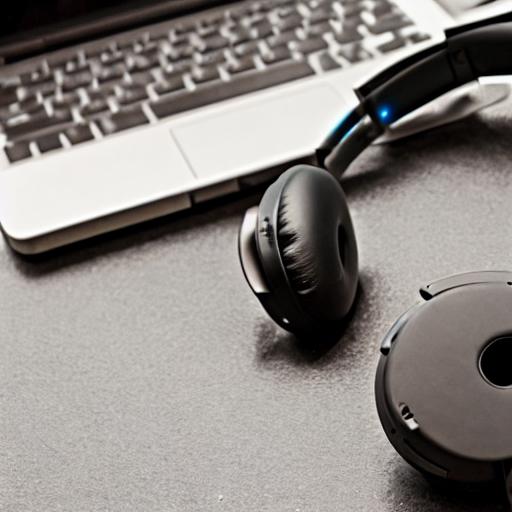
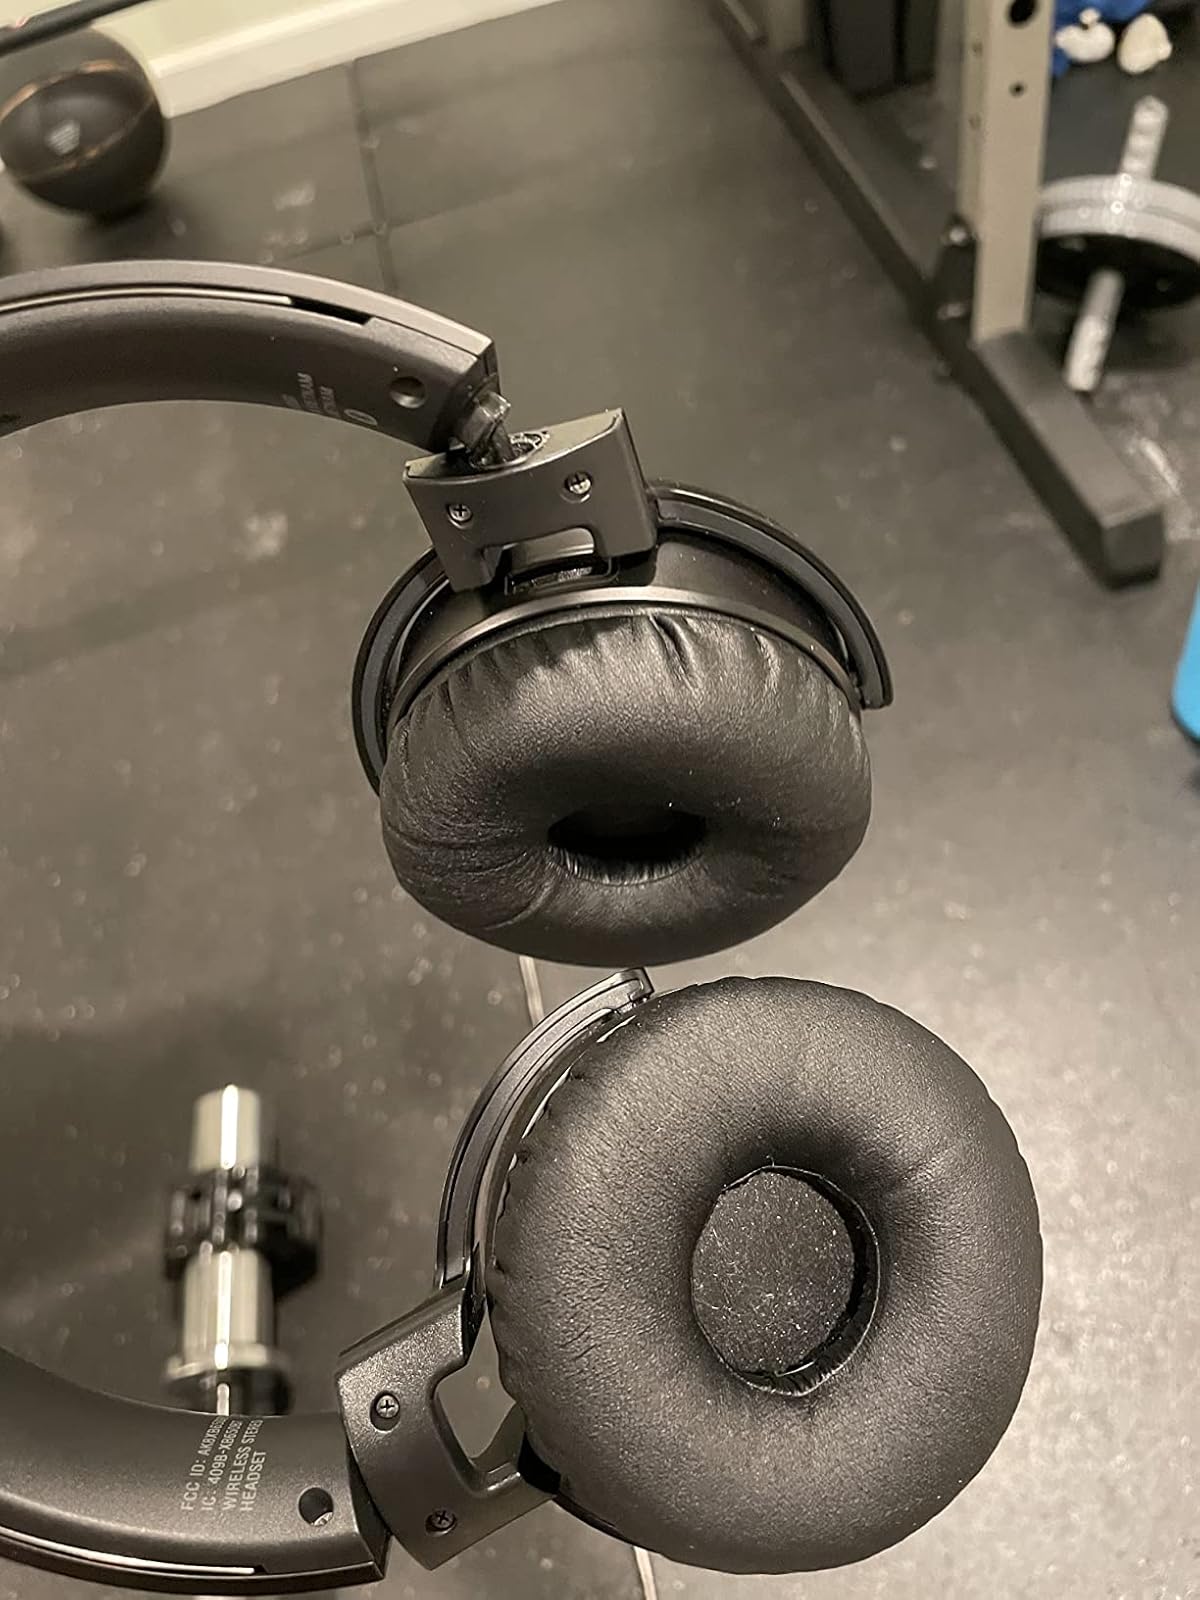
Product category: headphones
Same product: no